2015 AAA Texas 500

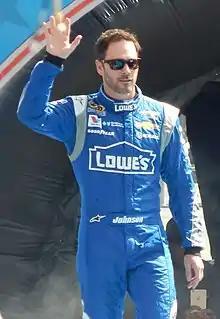
Jimmie Johnson, seen here at the 2015 Daytona 500, scored his 75th victory at Texas.

Kevin Harvick made an unscheduled stop with 53 laps to go for a flat right-rear tire. He fell to 20th–place in the running order and down a lap. Carl Edwards kicked off the final cycle of pit stops with 38 laps to go. Keselowski hit pit road with 37 laps to go and the lead cycled to Harvick. Denny Hamlin was tagged for speeding on pit road and was forced to serve a drive-through penalty. On 16-lap older tires, he was no match for Keselowski as he was passed with ease with 35 laps to go.